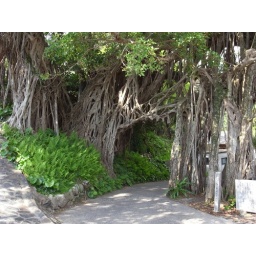
This banyan tree is growing right over the road, and cars can apparently drive under it.